Jack Winchester (rugby league)

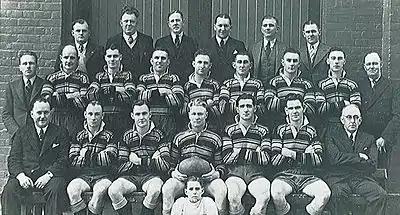
Balmain Premiers 1939 - Winchester 2nd row 2nd from right

Winchester made his first grade debut for Balmain in Round 1 1938 against South Sydney at Leichhardt Oval. Winchester immediately established himself as a regular in the Balmain side and played in the club's semi final defeat against eventual premiers Canterbury-Bankstown.